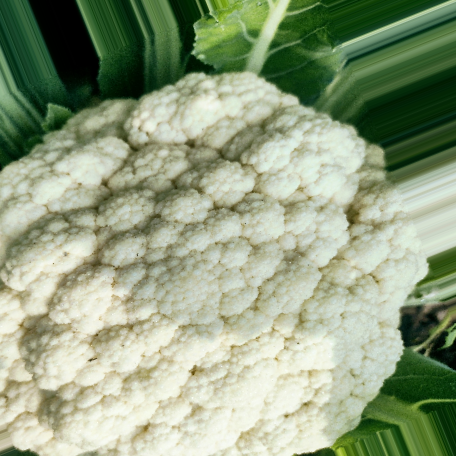
Label: Disease Free